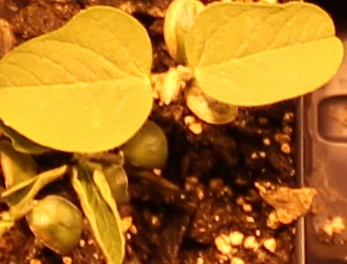
Label: Soybean